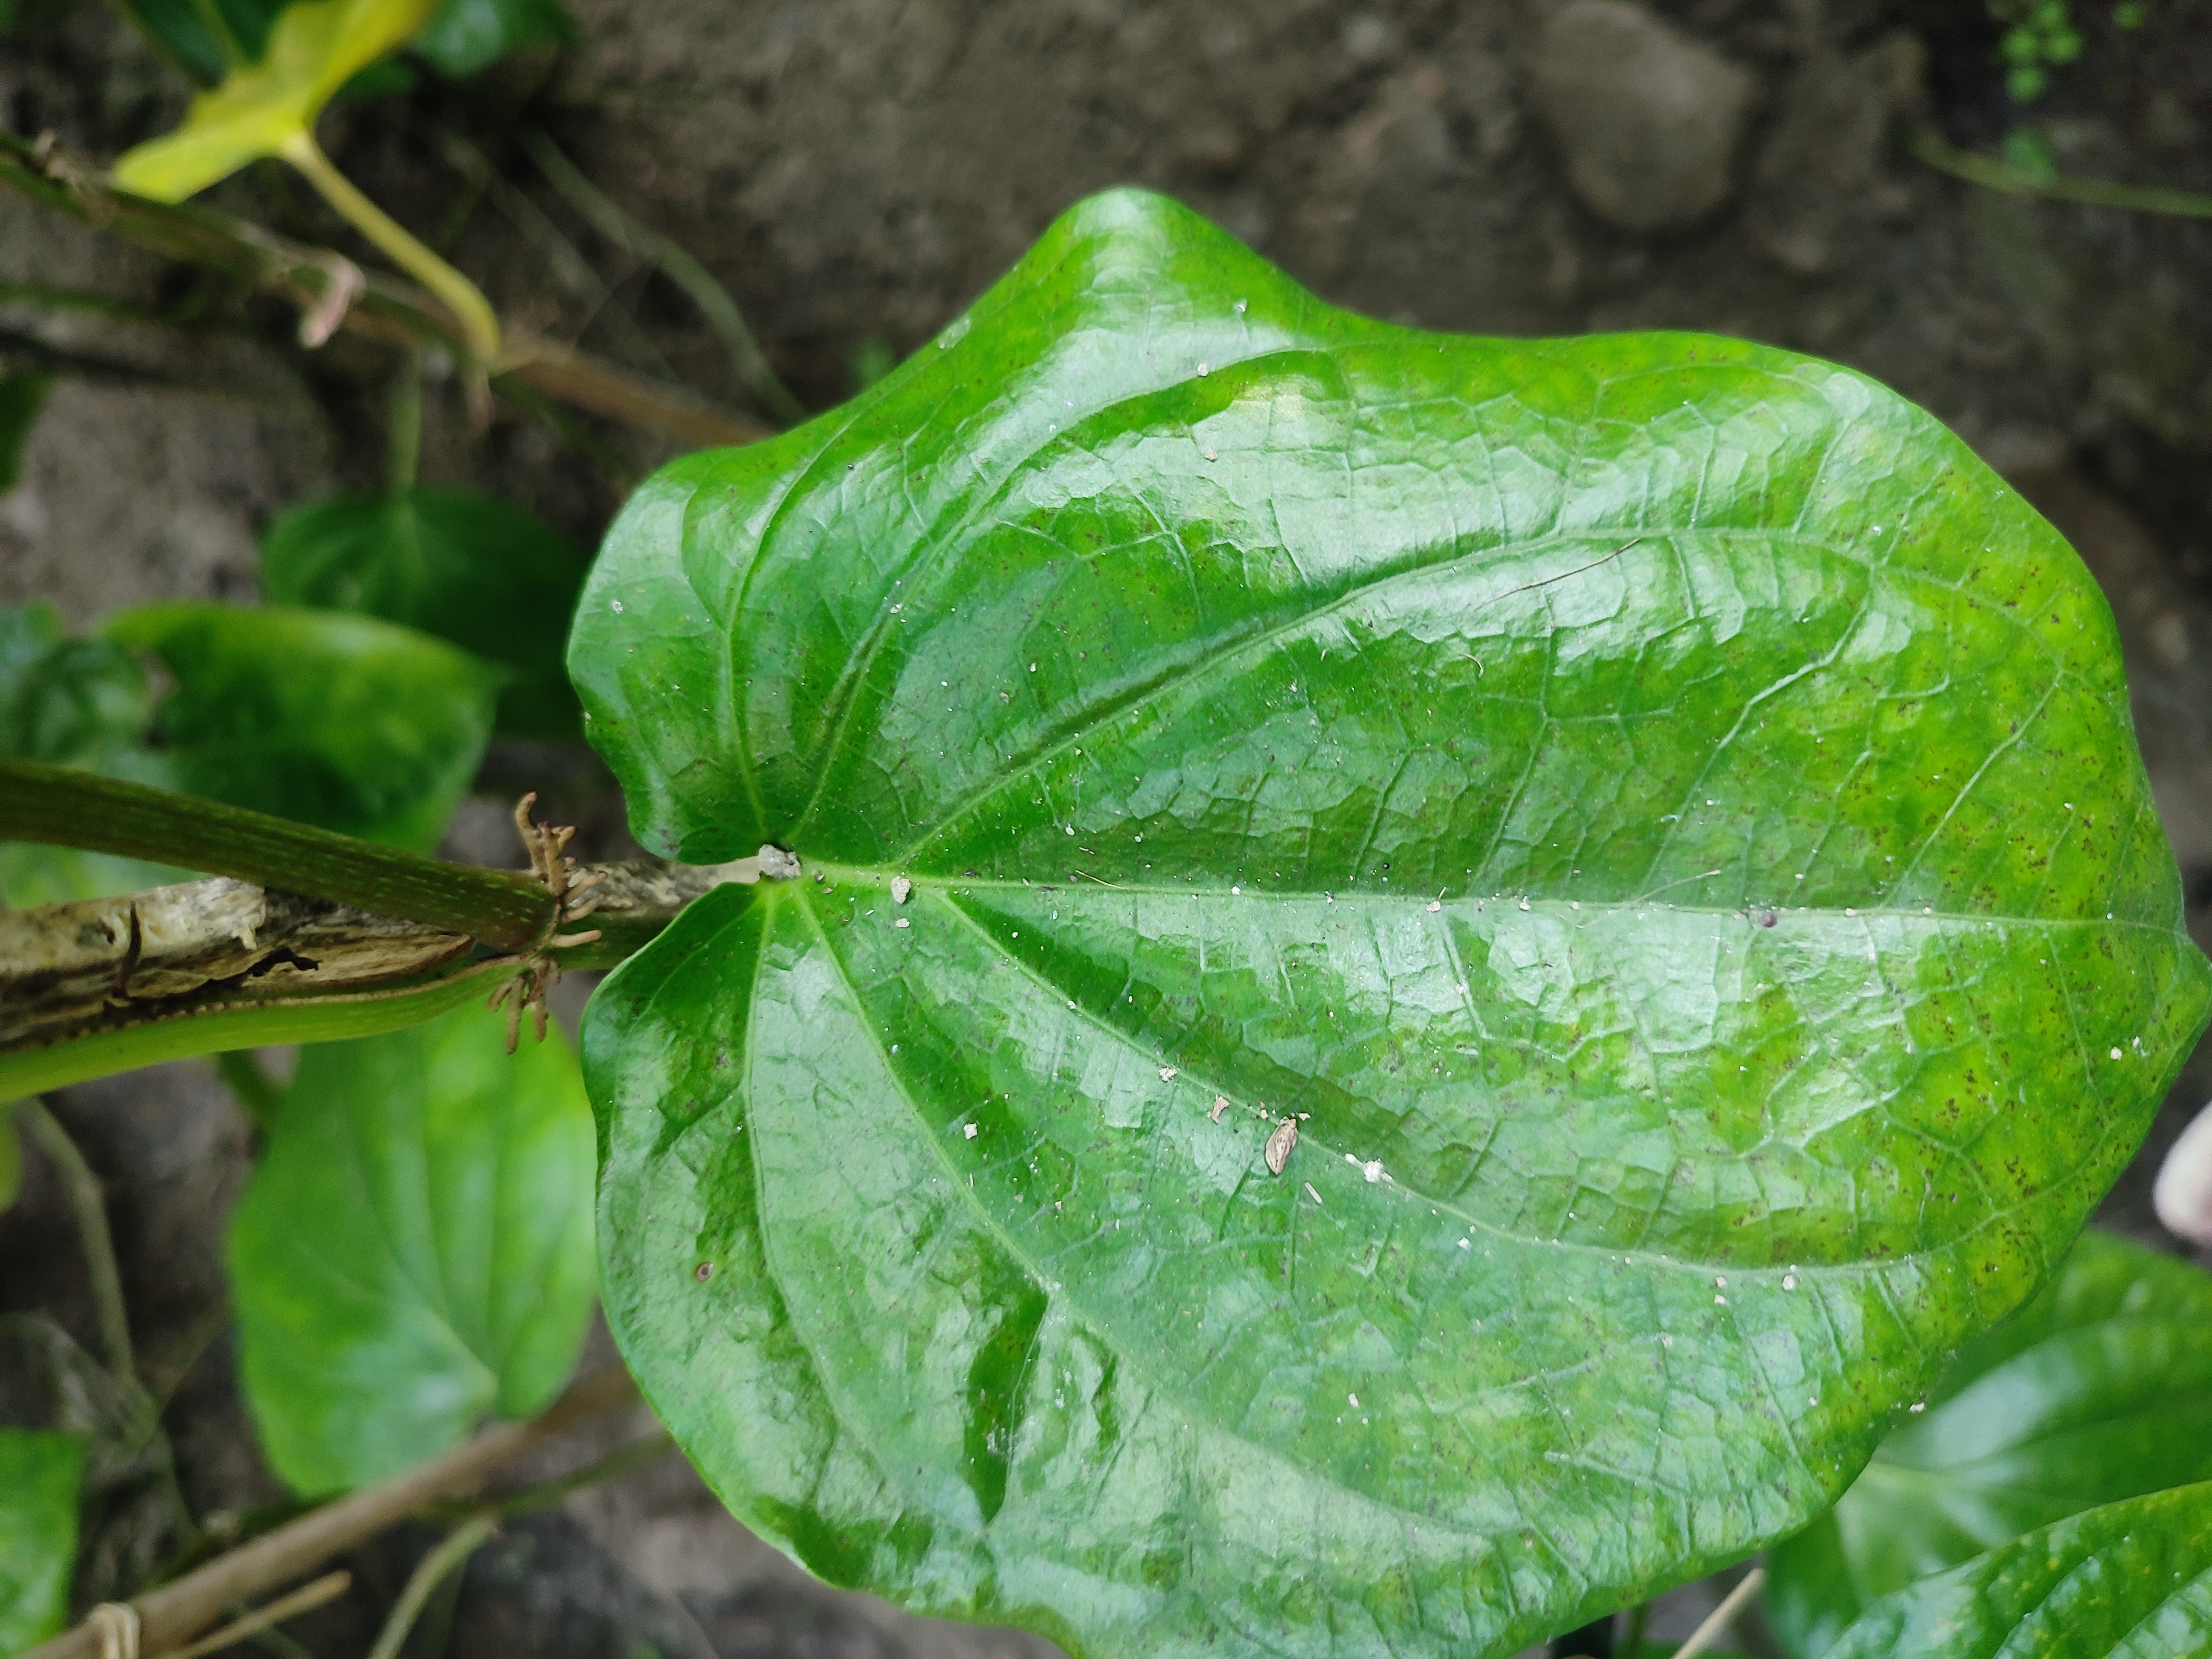
Label: Healthy_Leaf